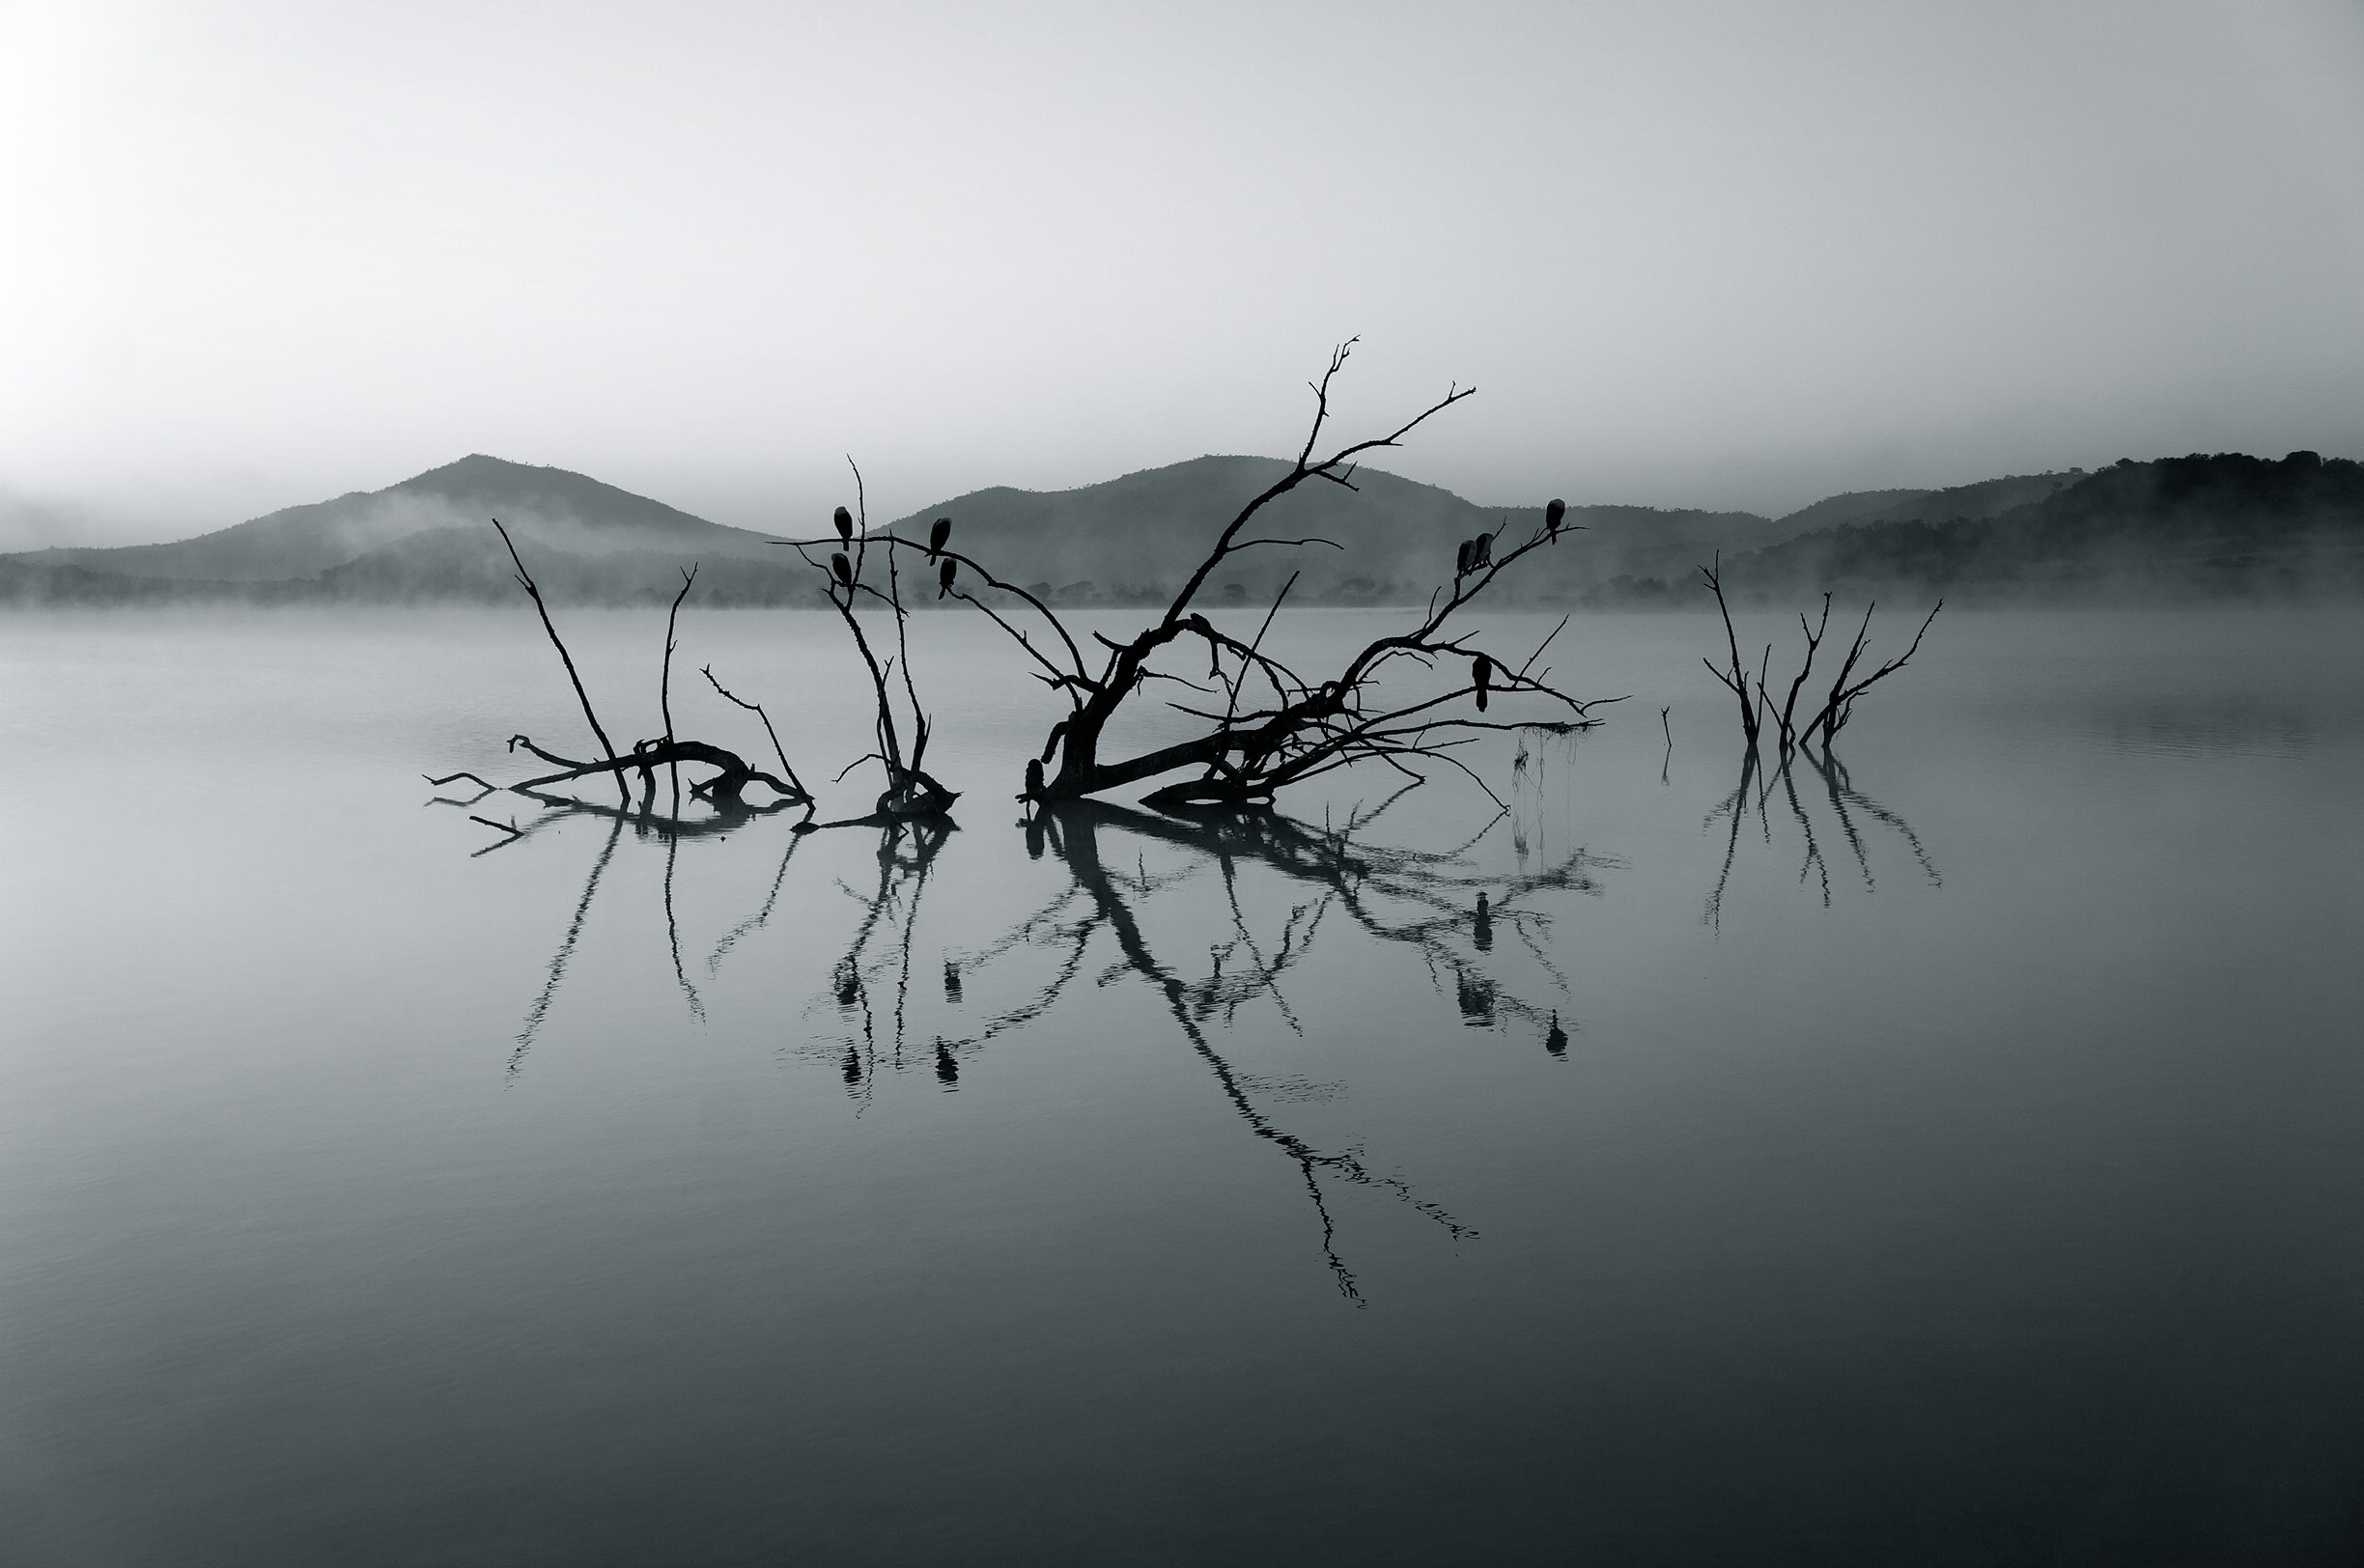
landscape, tree, water, nature, branch, snow, winter, black and white, fog, mist, morning, lake, wind, frost, dawn, line, reflection, africa, weather, rest, monochrome, silent, safari, south africa, nature reserve, monochrome photography, atmospheric phenomenon